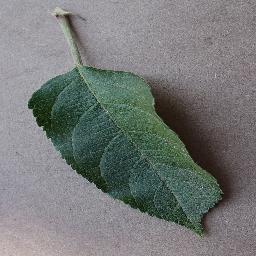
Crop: apple
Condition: healthy